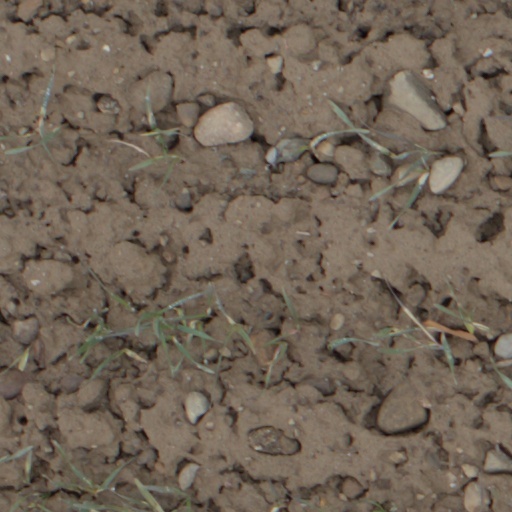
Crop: wheat